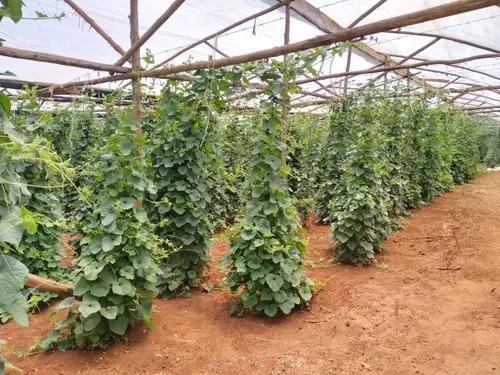
Hili ni mfumo wa kilimo cha kisasa ambao ni [cs] hydroponic [cs] ndani ya javu au muundo wenye paa la wavu. Inaonekana kuwa mimea mingi yenye majani inayopangwa kwa safu ndefu na imepandwa kwenye vyombo au mfumo maalum badala ya ardhi.